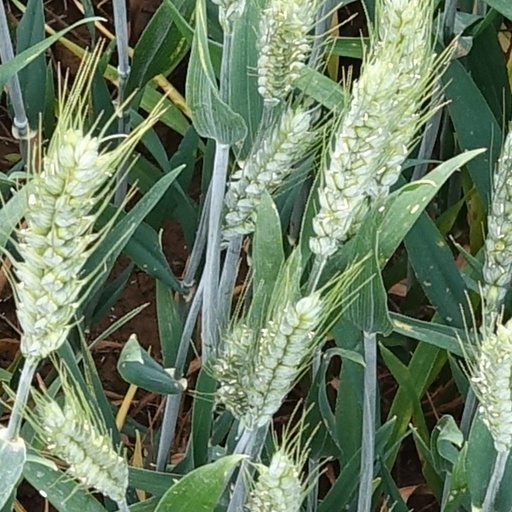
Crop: wheat